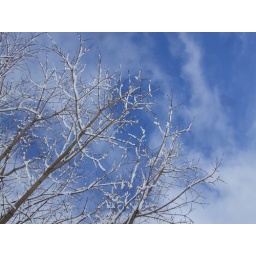
just because I like taking pictures of trees and loving these blue skies in the winter